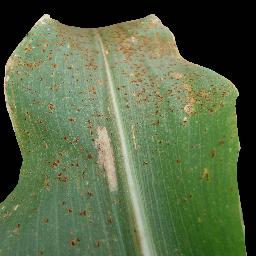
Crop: corn
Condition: (maize)_common_rust